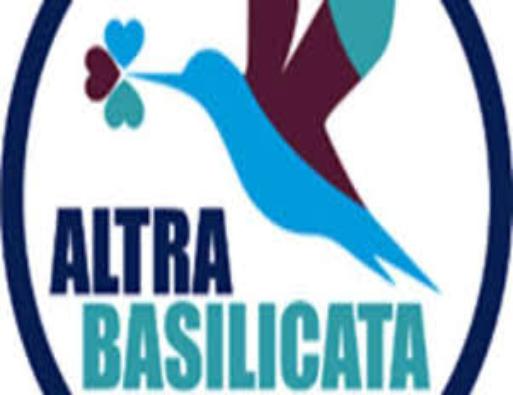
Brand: Altra
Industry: Clothes